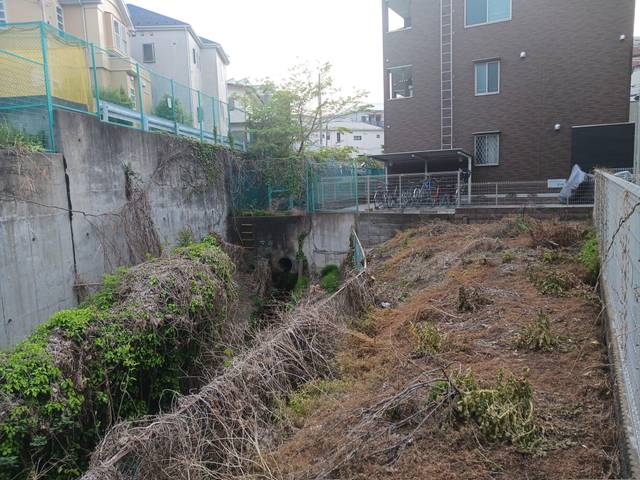
Region: Japan
Coordinates: 35.539, 139.441